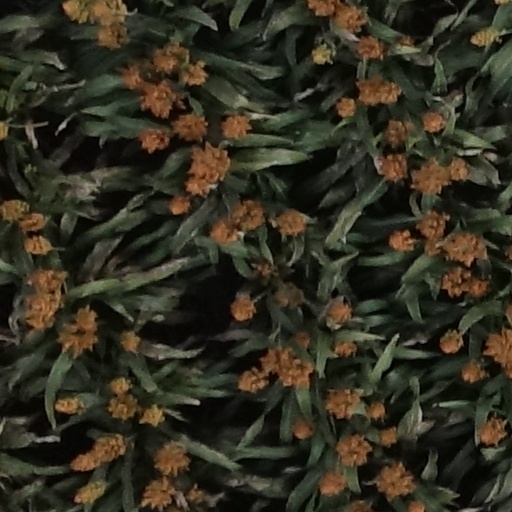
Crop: sorghum